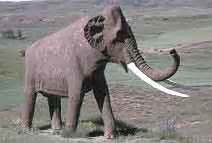
Label: elephant